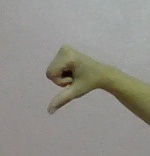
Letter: waw